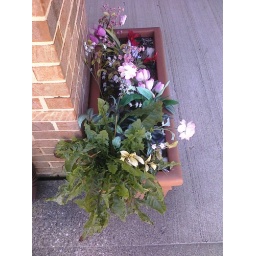
Real weed growing in a pot of fake flowers